Chichen Itza

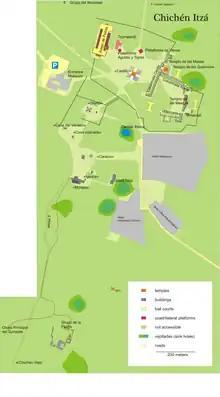
A map of central Chichen Itza

Chichen Itza was one of the largest Maya cities, with the relatively densely clustered architecture of the site core covering an area of at least . Smaller scale residential architecture extends for an unknown distance beyond this. The city was built upon broken terrain, which was artificially levelled in order to build the major architectural groups, with the greatest effort being expended in the levelling of the areas for the Castillo pyramid, and the Las Monjas, Osario and Main Southwest groups.